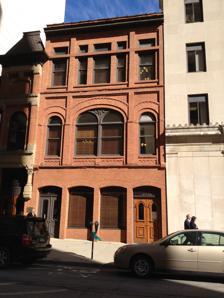
Building: Lansing Woman's Club Building
Country: United States of America
Year built: 1889
United States historic place Lansing Woman's Club Building U.S. National Register of Historic Places Location 118 W. Ottawa St., Lansing, Michigan Coordinates 42°44′05″N 84°33′11″W / 42.73472°N 84.55306°W / 42.73472; -84.55306 ( Lansing Woman's Club Building ) Area less than one acre Built 1889 ( 1889 ) Architect James Appleyard Architectural style Romanesque, Richardsonian Romanesque MPS Downtown Lansing MRA NRHP reference No. 80001867 Added to NRHP September 17, 1980 The Lansing Woman's Club Building is a social and commercial building located at 118 West Ottawa Street in Lansing, Michigan . It was listed on the National Register of Historic Places in 1980. It is the only known remaining building in Lansing designed by local architect James Appleyard. History The Lansing Women's Club was founded in 1874 to provide educational and cultural opportunities to local women. The club rented space in various buildings, then in 1889 commissioned local architect James Appleyard to design a new structure. The original building was constructed in 1889-1890 and contained two stories: the upper for club rooms and the lower rental office space. In 1912, the club had a third story constructed, moving their spaces to the new floor and renting out the second as office space. The Lansing Woman's Club used the space until 1949, and in 1952 purchased a new building at 624 West Ottawa Street. The club maintained ownership of the original building until 1972. The building was extensively rehabilitated in 1980. Description The Lansing Woman's Club is a three-story, Richardsonian Romanesque red brick block. It is a narrow and deep, located between two other office buildings. The building was originally two stories tall, with a third story added in 1912. The first floor was originally divided into four bays by brick piers; this was later rebuilt with aluminum and black glass. The present storefront of segmental-arch openings between brick piers was constructed during the 1979-80 renovation. References